Bingen Conference (July 31, 1917)

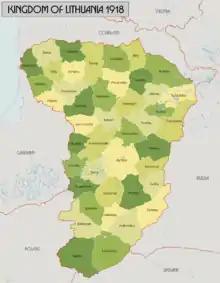
The Kingdom of Lithuania in 1918.

At Emperor Wilhelm II's behest, the military leadership of the German Reich, represented by the Dioscuri (Paul von Hindenburg and his deputy Erich Ludendorff), attended this government conference convened by the Reich government.